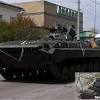
Label: BMP-1